Vic Belcher

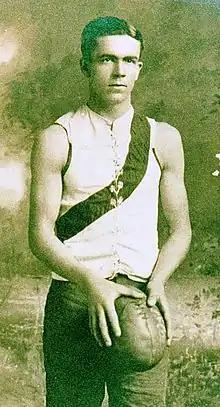

Victor George Belcher (24 August 1888 – 3 January 1977) was an Australian rules footballer, coach and umpire in the (then) Victorian Football League.